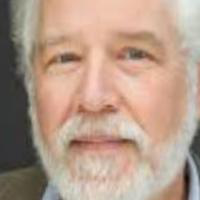
Age group: age 66-80